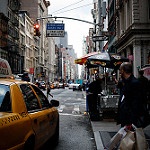
Label: street